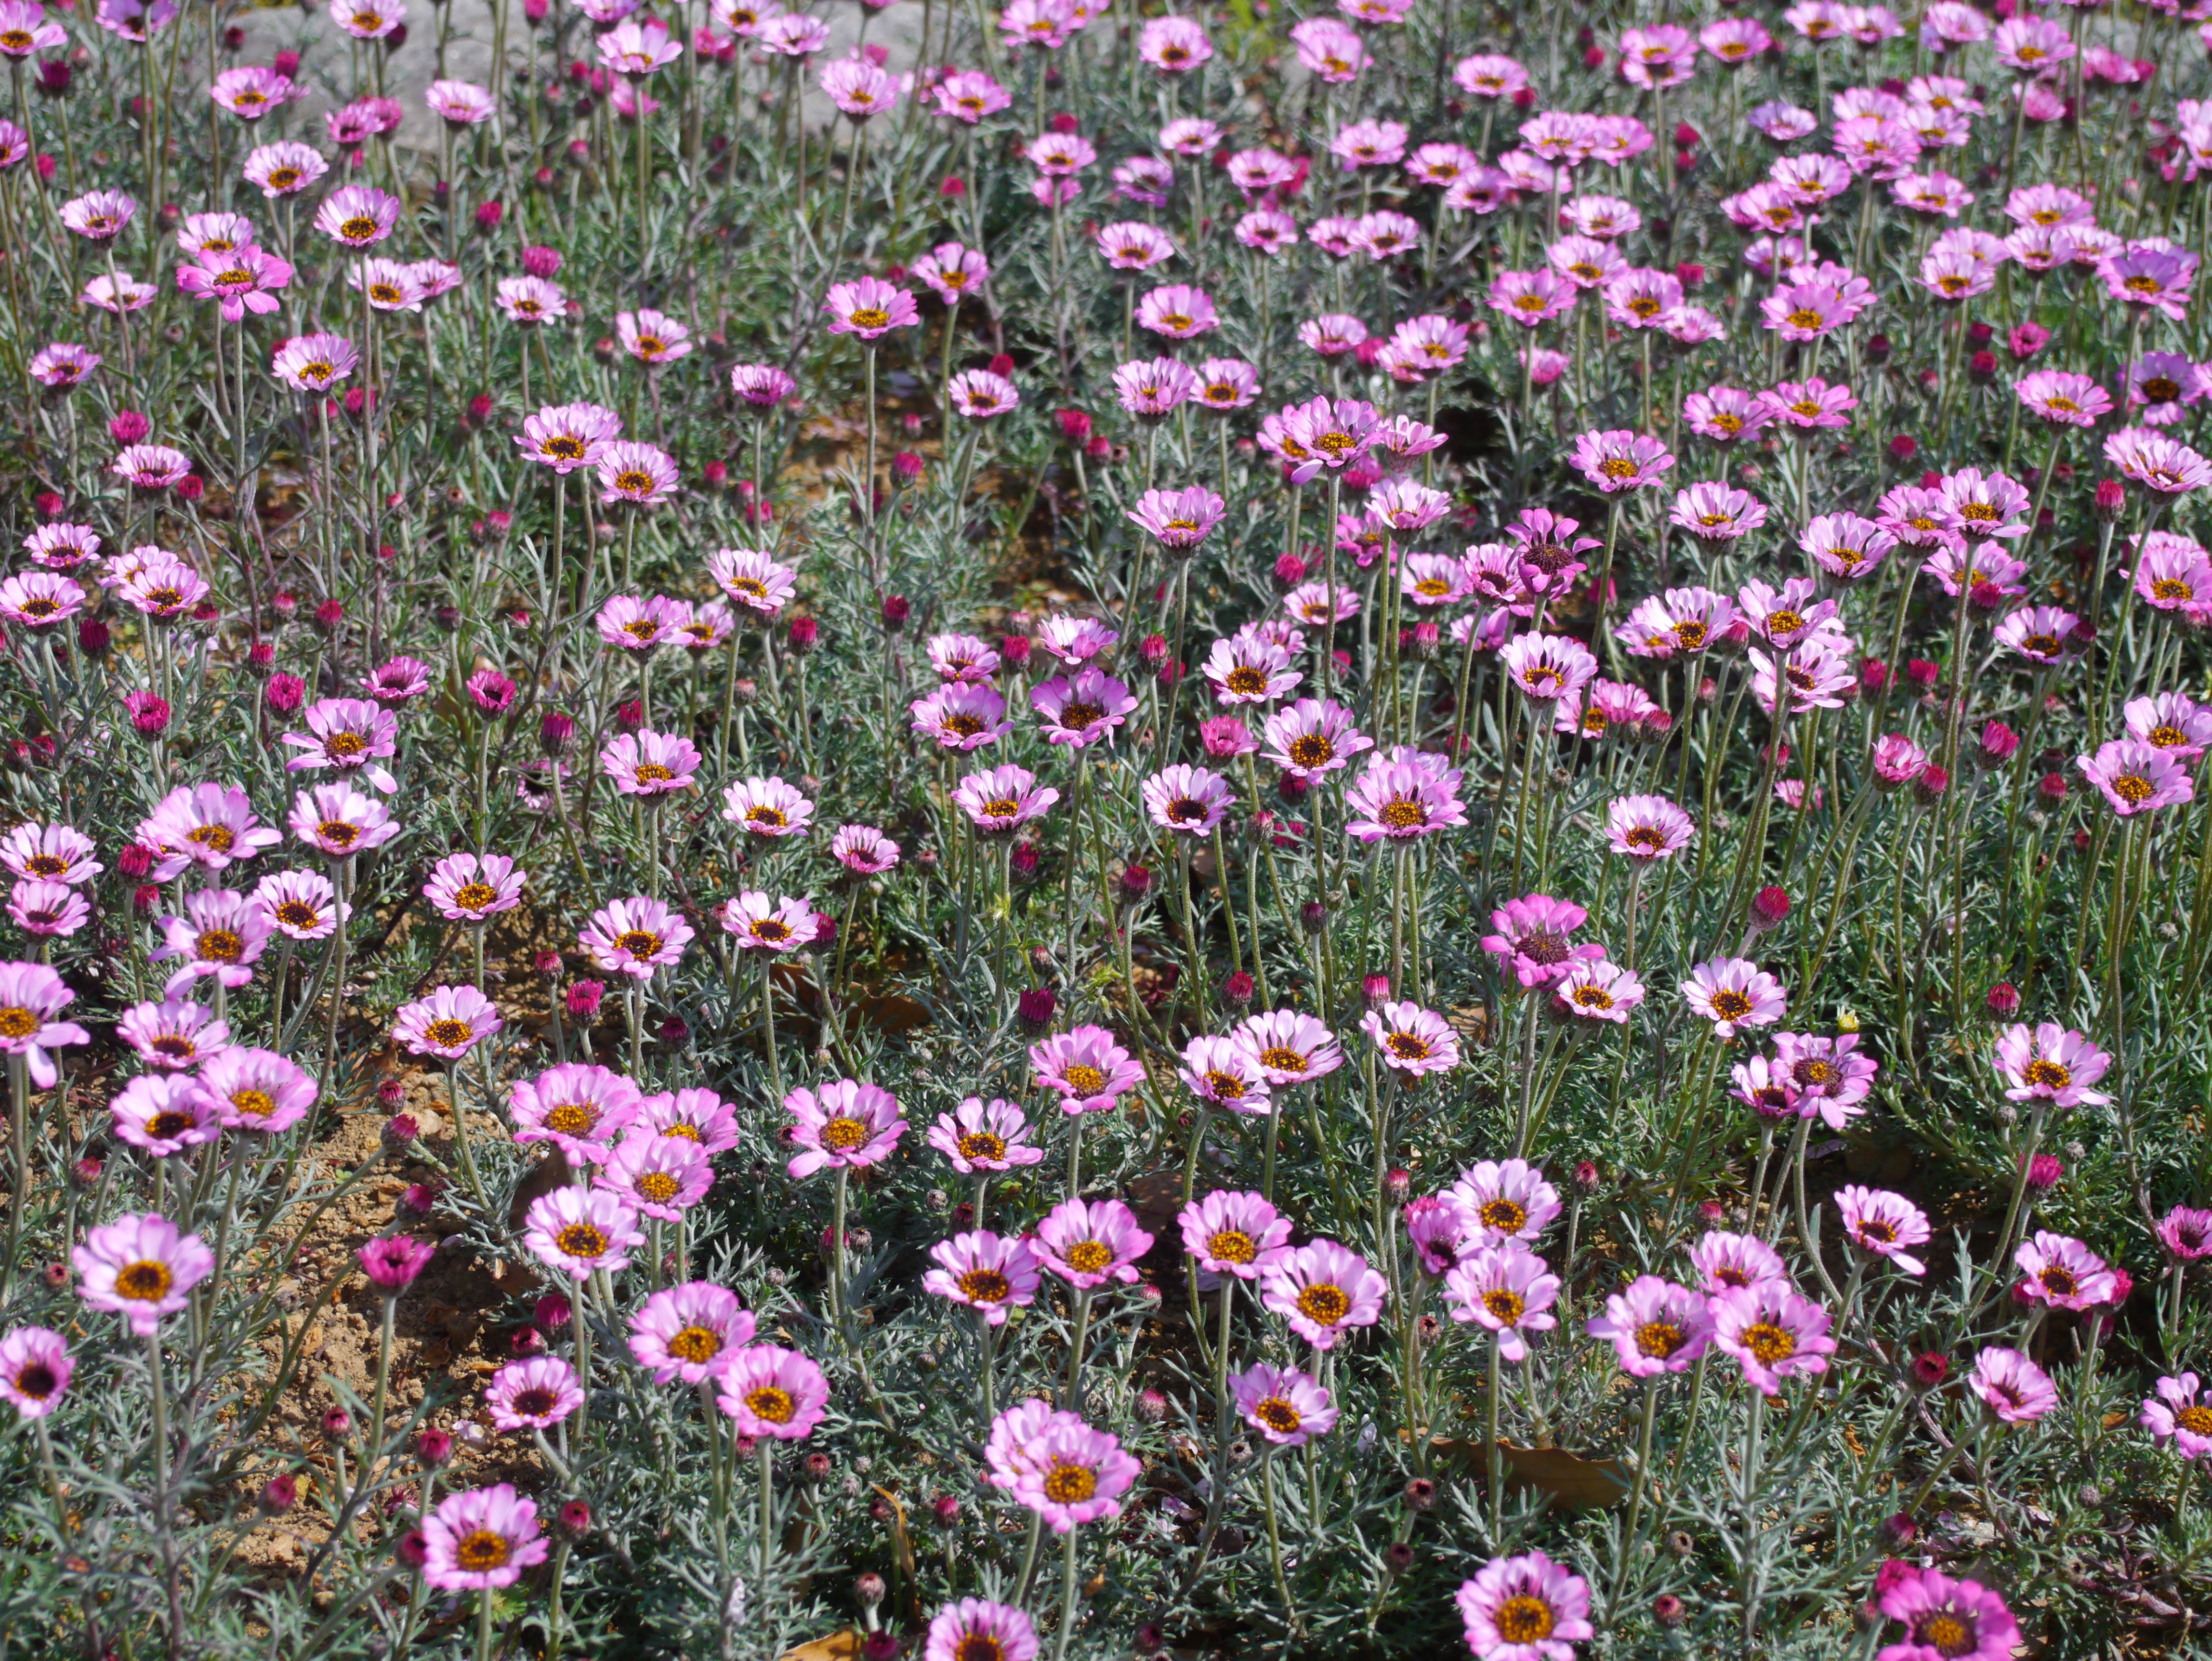
grass, plant, field, lawn, meadow, flower, petal, daisy, green, botany, set, garden, pink, flora, wildflower, flowers, lot, flowering plant, daisy family, annual plant, land plant, marguerite daisy, garden cosmos